Sand engine

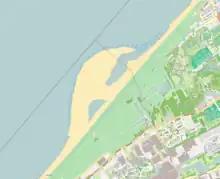
Map of the sand engine in 2012 on OpenStreetMap

The sand engine or sand motor is a type of beach nourishment where a large volume of sediment is added to a coast. The natural forces of wind, waves and tides then distribute the sand along the coast over many years, preventing the need for repetitive beach nourishment. The method is expected to be more cost effective and also reduces the repeated ecological disturbances caused by replenishment.